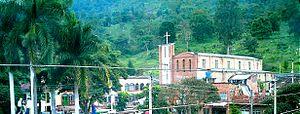
Venecia, qui portait jusqu'en 1974 le nom de Ospina Pérez, est une municipalité située dans le département de Cundinamarca, en Colombie.